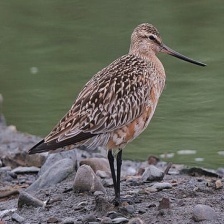
Species: BAR-TAILED GODWIT
Scientific name: LIMOSA LAPPONICA